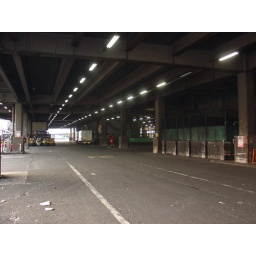
tsukiji fish market - entry near station